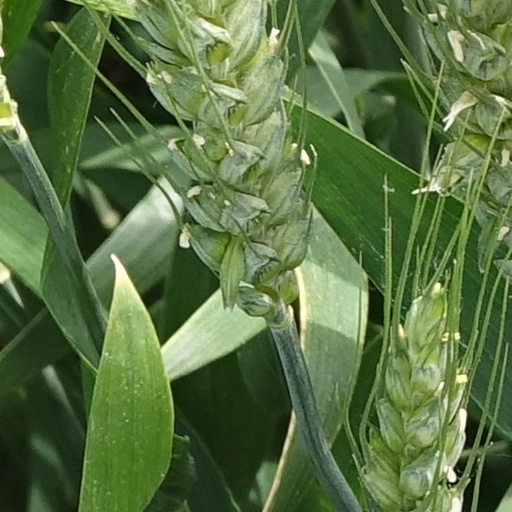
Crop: wheat